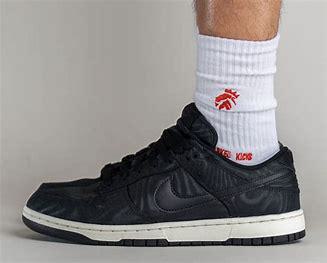
Brand: Nike
Model: kg Nike Dunk